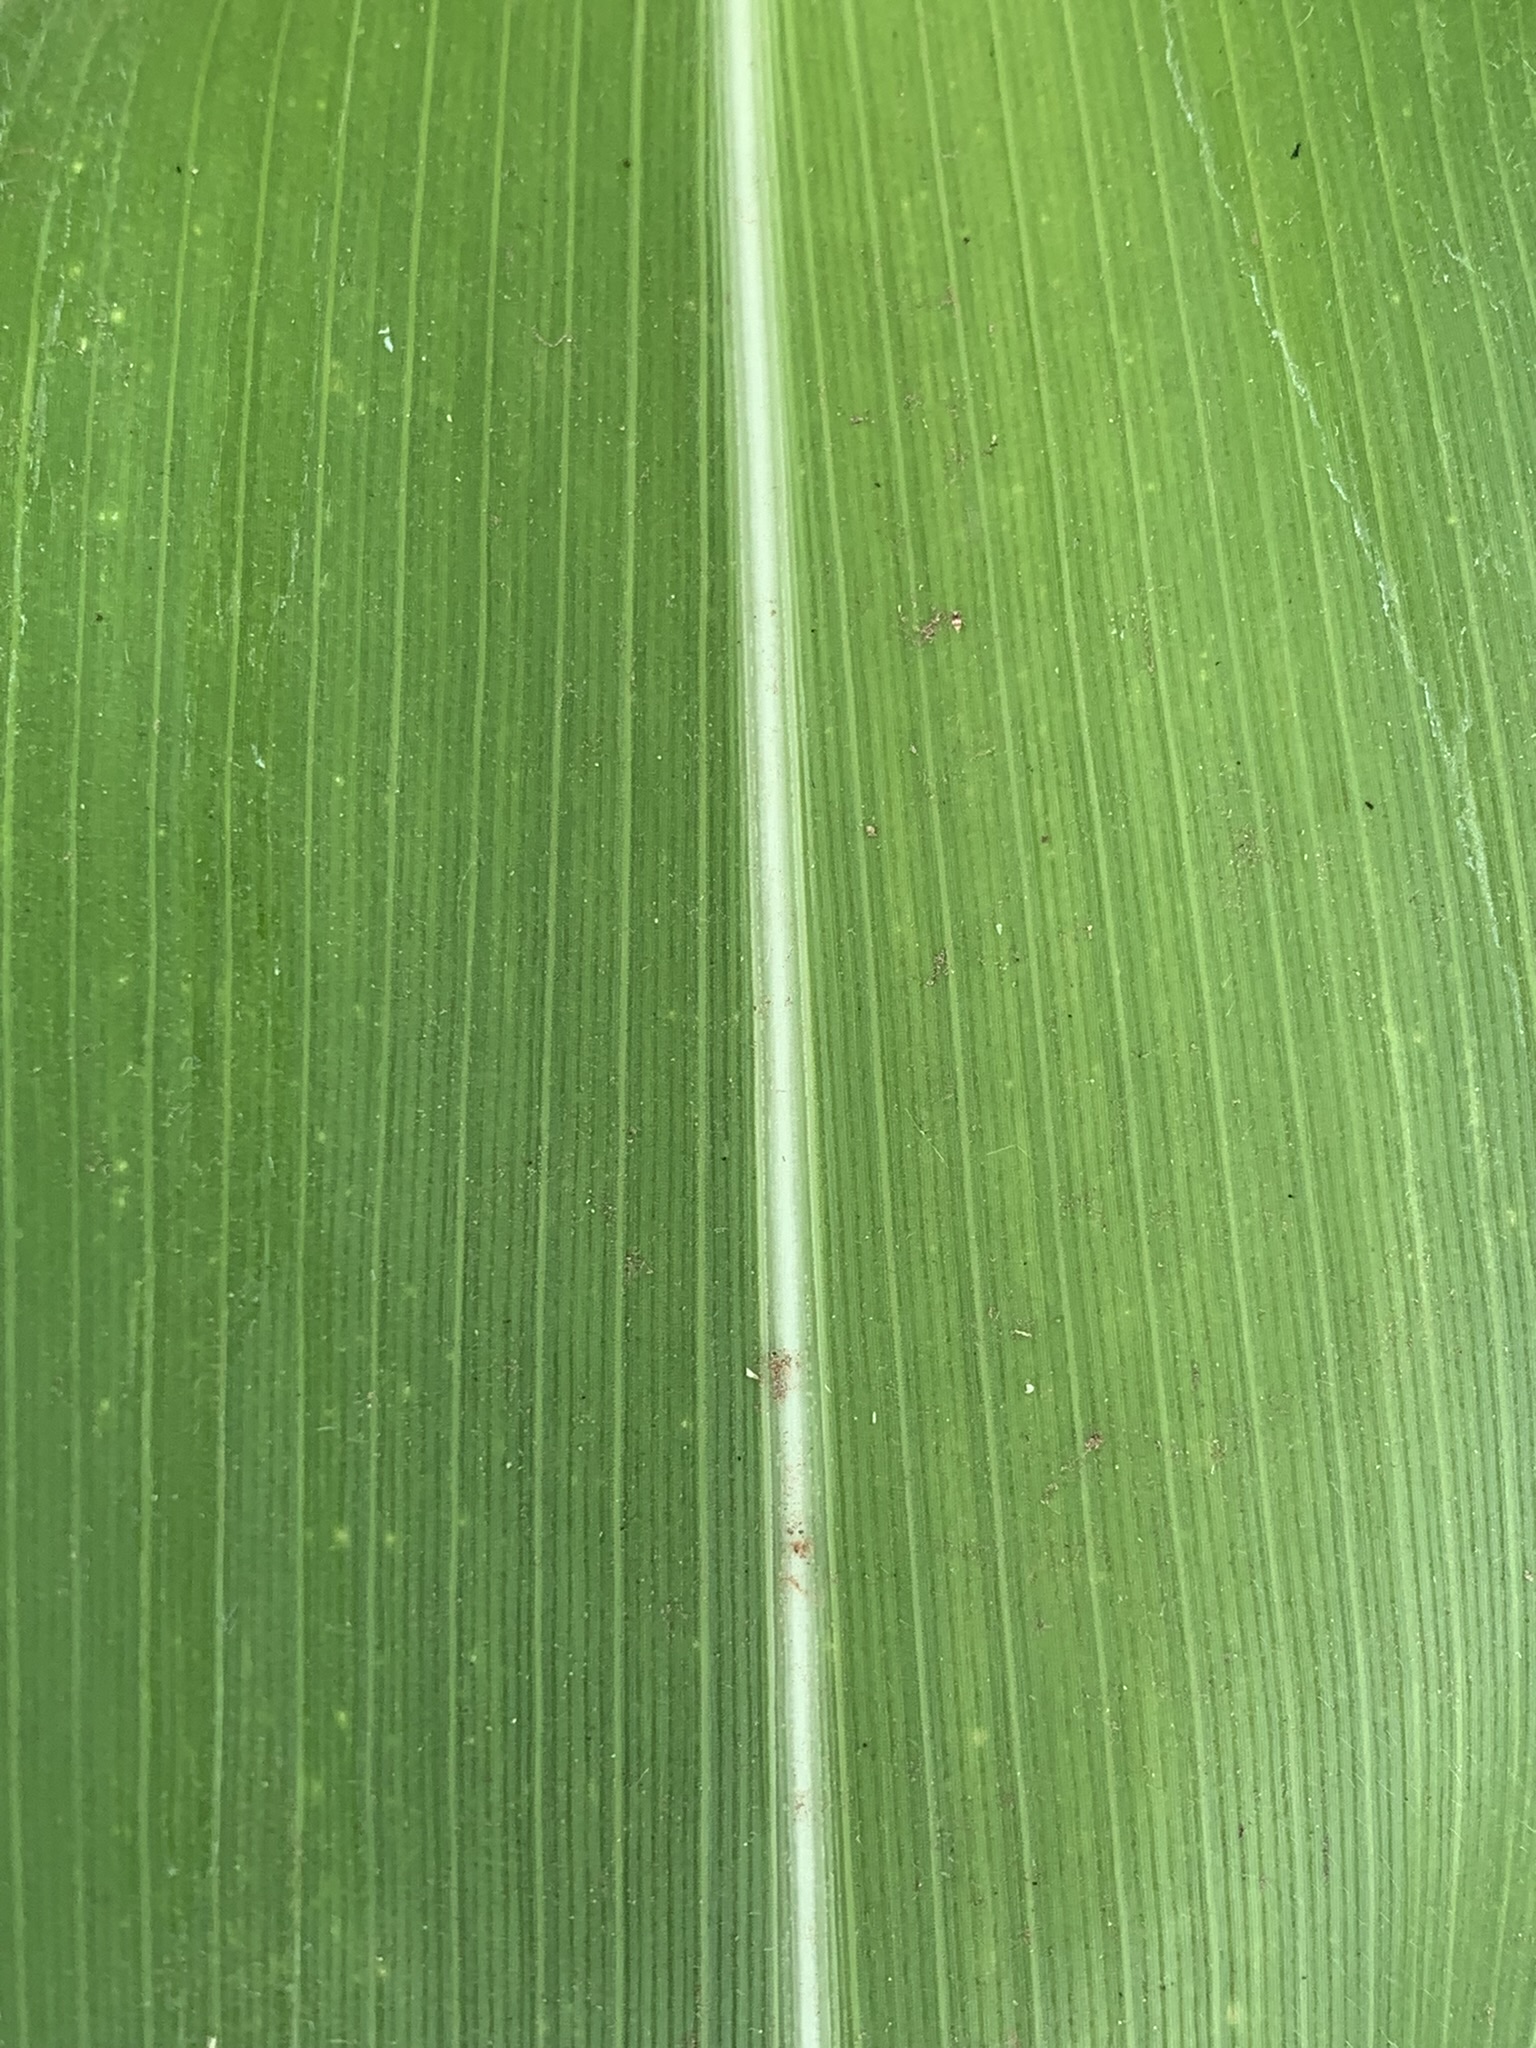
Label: Healthy